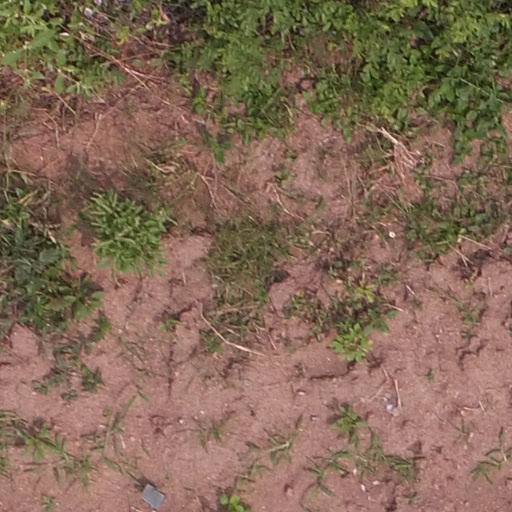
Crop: maize; corn